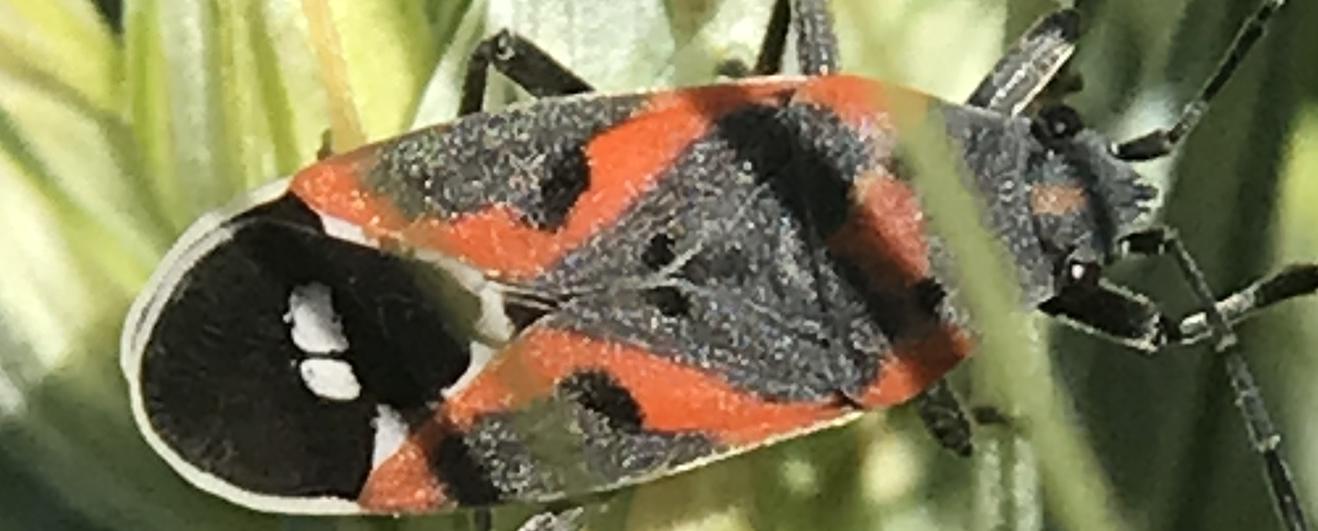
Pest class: non_pest_herbivores